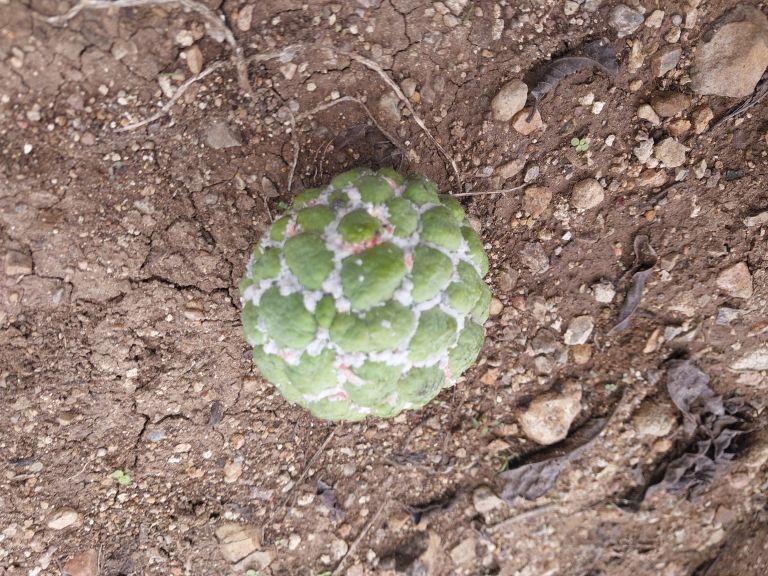
Disease label: Mealy Bug